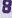
Number: 8